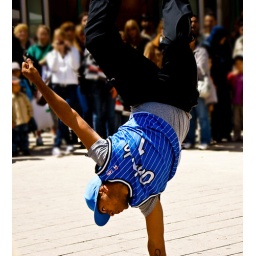
he was jumping on his arm for around a minute. Those guys rock hard :)